Kroncong

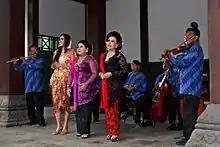
Waldjinah in a kroncong performance at the 55th Tong Tong Fair at The Hague in 2013

Kroncong (pronounced "kronchong") is the name of a ukulele-like instrument and an Indonesian musical style that typically makes use of the kroncong (the sound "" comes from this instrument, so the music is called kroncong). A "kroncong" orchestra or ensemble traditionally consists of a flute, a violin, at least one, but usually a pair of "kroncongs", a cello in Pizzicato style, string bass in pizzicato style, and a vocalist.